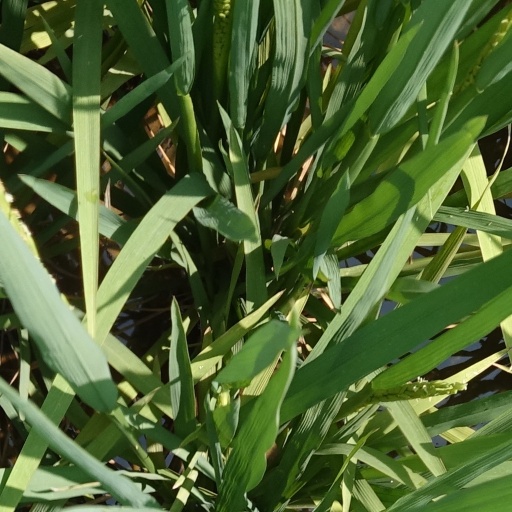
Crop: rice